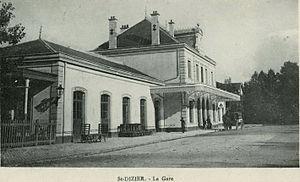
Détail de la carte postale ancienne éditée par la Librairie Jeanne-d'Arc à Saint-Dizier
Saint-Dizier est une commune française située dans le département de la Haute-Marne et la région Grand Est. À mi-chemin entre Paris et Strasbourg sur la RN 4, Saint-Dizier est située à 15 km du lac du Der, l’un des plus grands lacs artificiels d’Europe.
La gare de Saint-Dizier est une gare ferroviaire française, située à proximité du centre-ville de Saint-Dizier, sous-préfecture du département de la Haute-Marne, en région Grand Est.